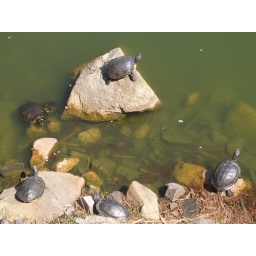
There are decades of turtle laying sunbathing in the water moat. surrounds Hagi Castle.